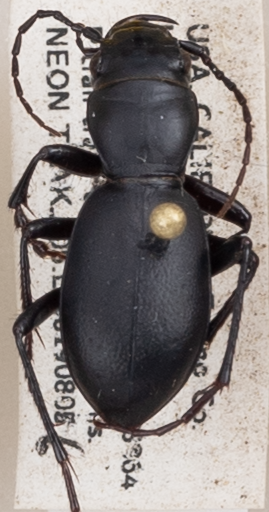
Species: Omus californicus
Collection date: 2019-08-06
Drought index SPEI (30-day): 0.764
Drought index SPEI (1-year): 0.54
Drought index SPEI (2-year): -0.03